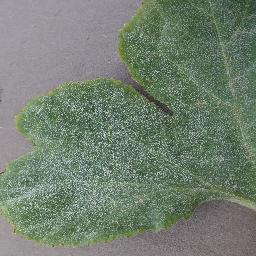
Label: Squash___Powdery_mildew